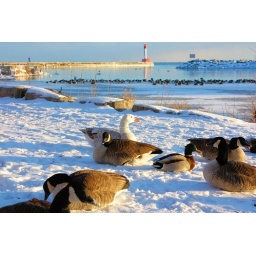
Winter time geese and ducks gather by the lighthouse pier in Oakville, Ontario